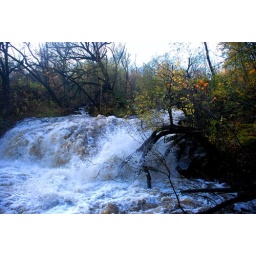
The water rush over the 10th street bridge area of Miller Creek in Duluth Minnesota.